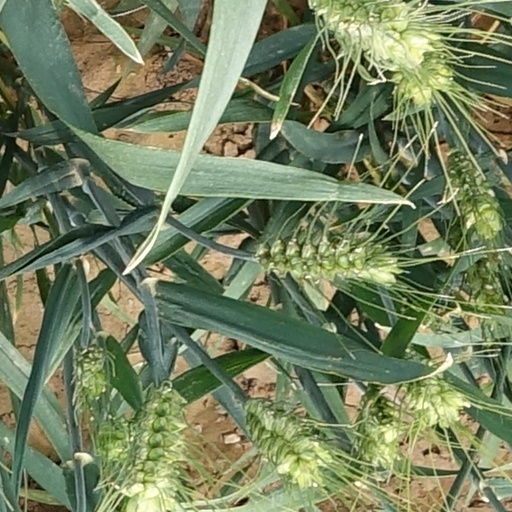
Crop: wheat